Upper Paleolithic

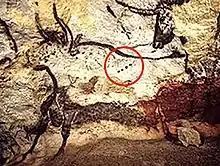
Art of Lascaux, with painted animal, and four dots, a possible notation for Lunar months

Firstly among the artefacts of Africa, archeologists found they could differentiate and classify those of less than 50,000 years into many different categories, such as projectile points, engraving tools, knife blades, and drilling and piercing tools. These new stone-tool types have been described as being distinctly differentiated from each other; each tool had a specific purpose. The early modern humans who expanded into Europe, commonly referred to as the Cro-Magnons, left many sophisticated stone tools, carved and engraved pieces on bone, ivory and antler, cave paintings and Venus figurines.